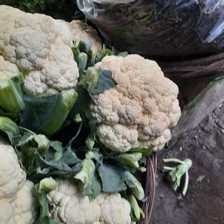
Label: cauliflower